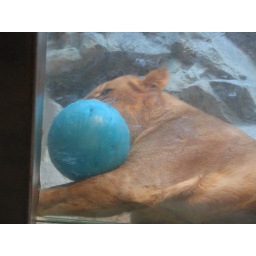
Viewing a lion from under glass at MGM Grand